Fort Totten (Washington, D.C.)

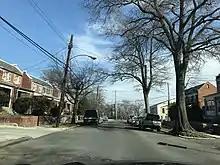
Intersection of Hamilton St and Rock Creek Church Rd, NE, February 2018

The neighborhood takes its name from the Civil War fort located at the top of the hill. It was built in 1861 and completed in 1863 to provide protection to the capital during the civil war. The fort is named for Joseph Gilbert Totten, a general in the War of 1812.